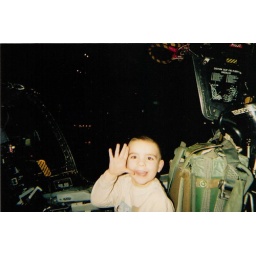
One of my boys sitting in the driver's seat of BuNo. 160395.